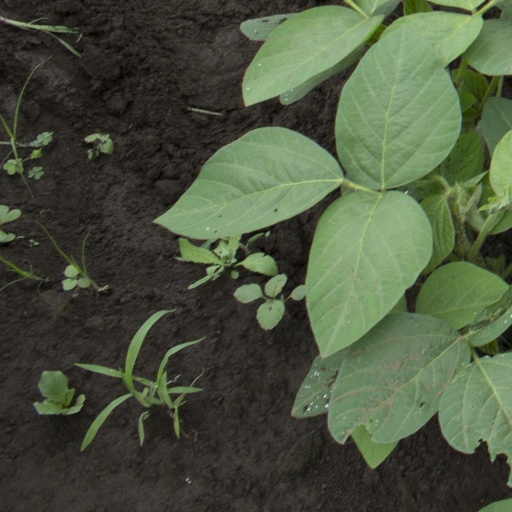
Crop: soybean